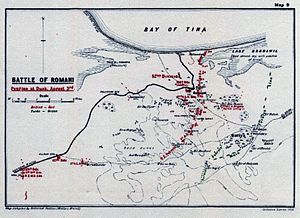
Slaget ved Romani / Forspil / Udviklng af defensive stillinger
Forsvarsstillinger ved Romani defences om aftenen den 3. august 1916
Slaget ved Romani var det sidste angreb som Centralmagterne gennemførte på landjorden mod Suez-kanalen i begyndelsen af Sinai og Palæstina-felttoget under 1. Verdenskrig. Slaget blev udkæmpet mellem den 3. og 5. august 1916 nær den egyptiske by Romani og det antikke Pelusium på Sinai-halvøen, 47 km øst for Suezkanalen. Denne sejr til den 52. infanteridivision og den beredne Anzac division fra den Egyptiske Ekspeditionsstyrke over en kombineret osmannisk og tysk styrke, som var marcheret over Sinai, markerede afslutningen på felttoget for at forsvare Suez-kanalen, der var begyndt den 26. januar 1915. Denne sejr til det Britiske Imperium, den første mod det Osmanniske Rige i krigen, sikrede Suezkanalen mod angreb fra landjorden og afsluttede Centralmagternes ambitioner om at afbryde trafikken gennem kanalen ved at tage kontrollen over den strategisk vigtige nordlige adgang til Suez-kanalen. Den beredne Anzac divisions forfølgelse af osmannerne, som sluttede ved Bir el Abd den 12. august indledte Sinai og Palæstina-felttoget.